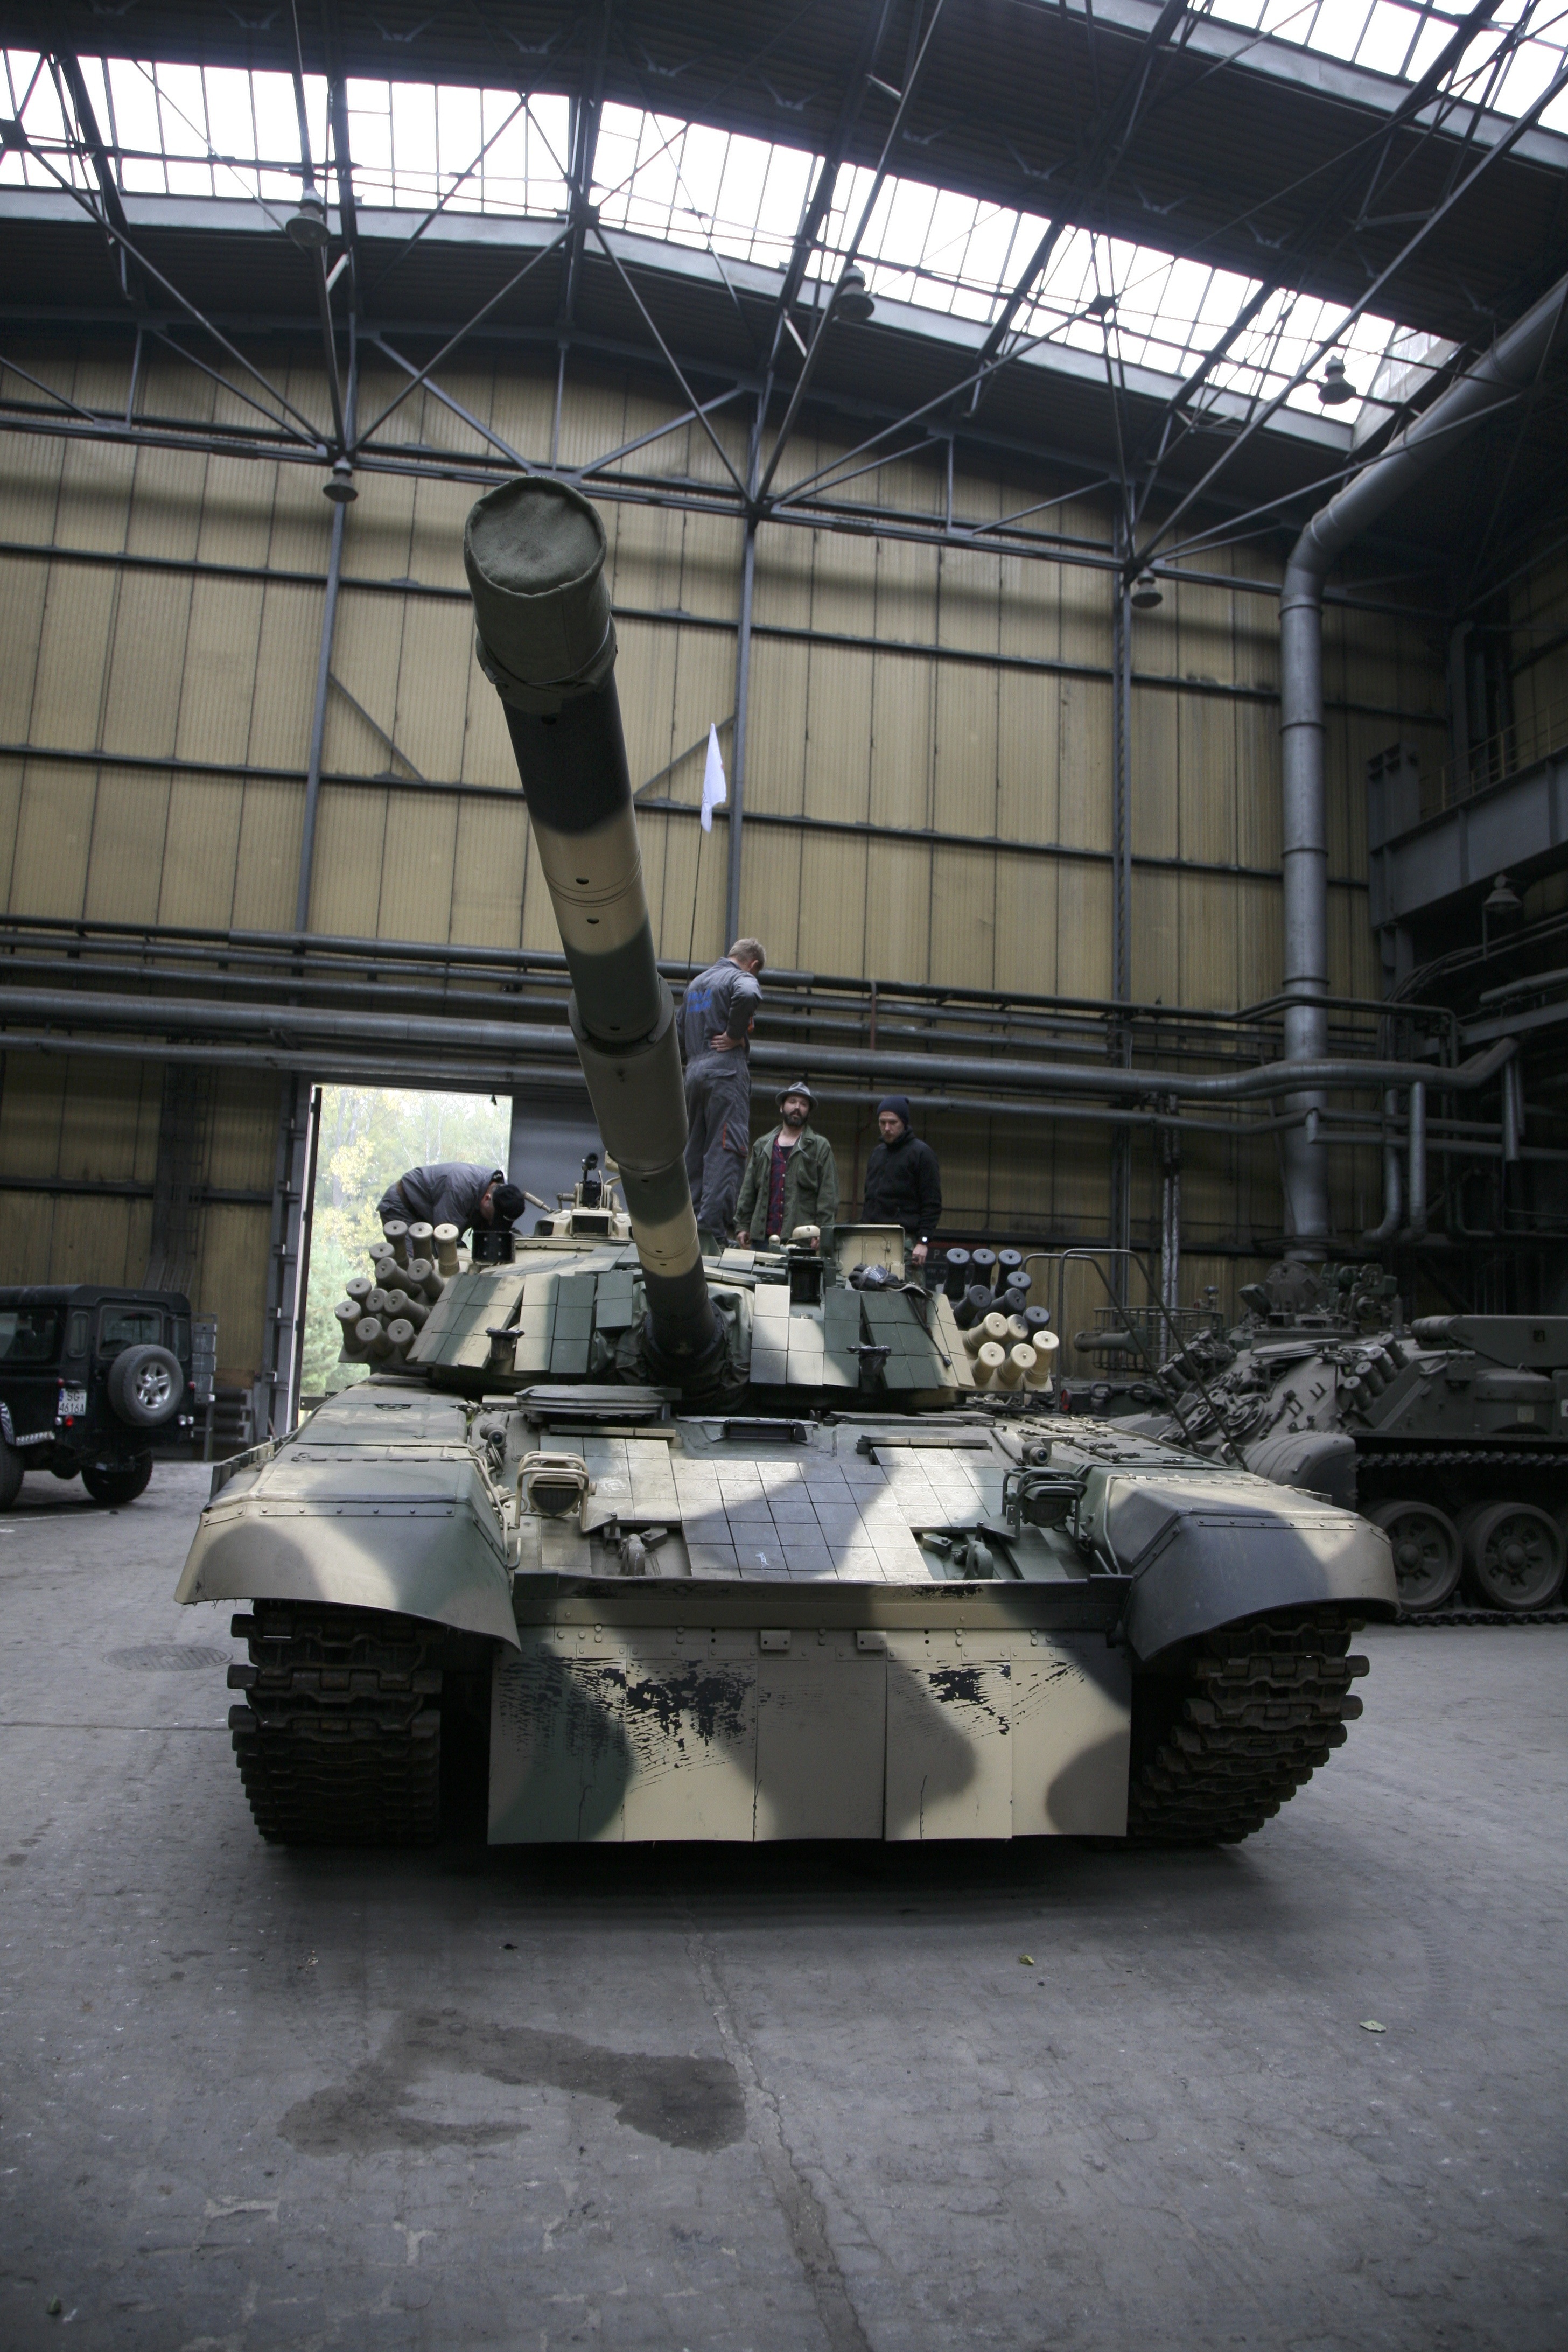
car, military, vehicle, weapon, shooting, attack, tank, hard, defense, the war, land vehicle, main battle tank, combat vehicle, the barrel, the eruption, the projectile, t91